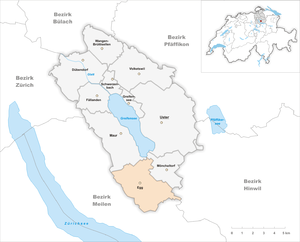
Egg est une commune suisse du canton de Zurich, située dans le district d'Uster.